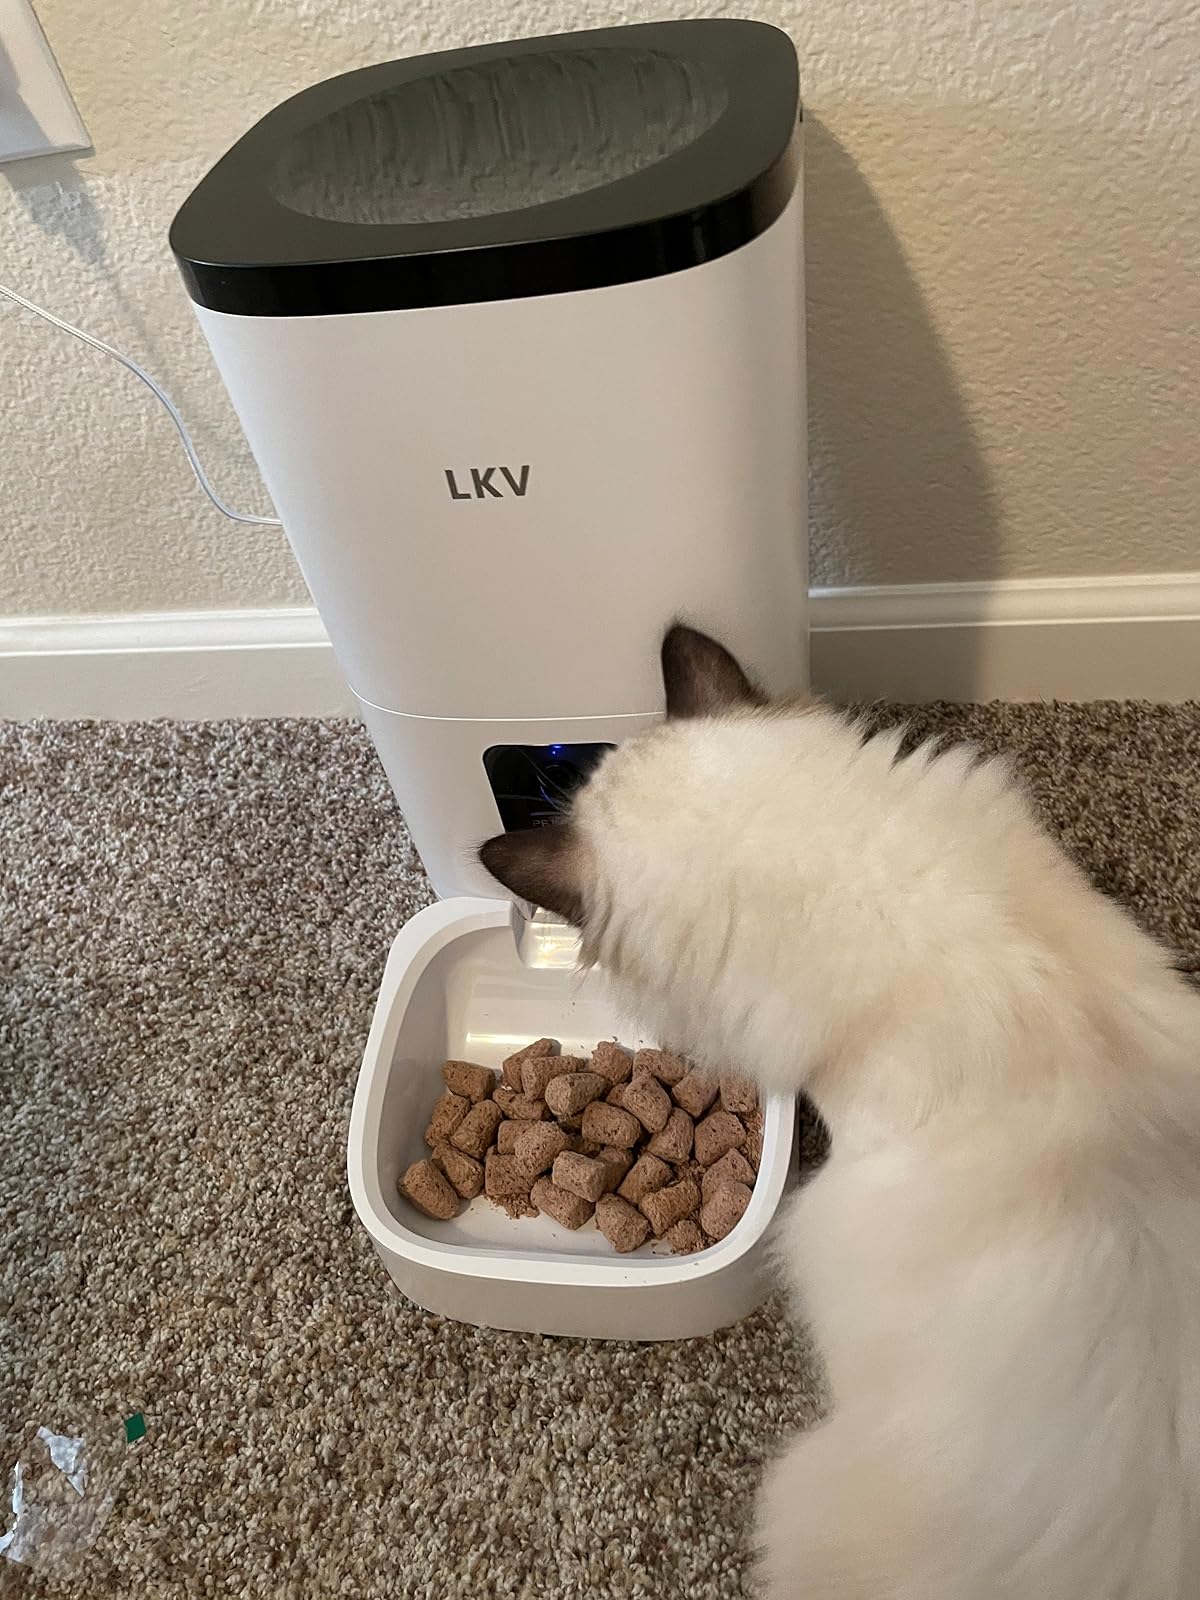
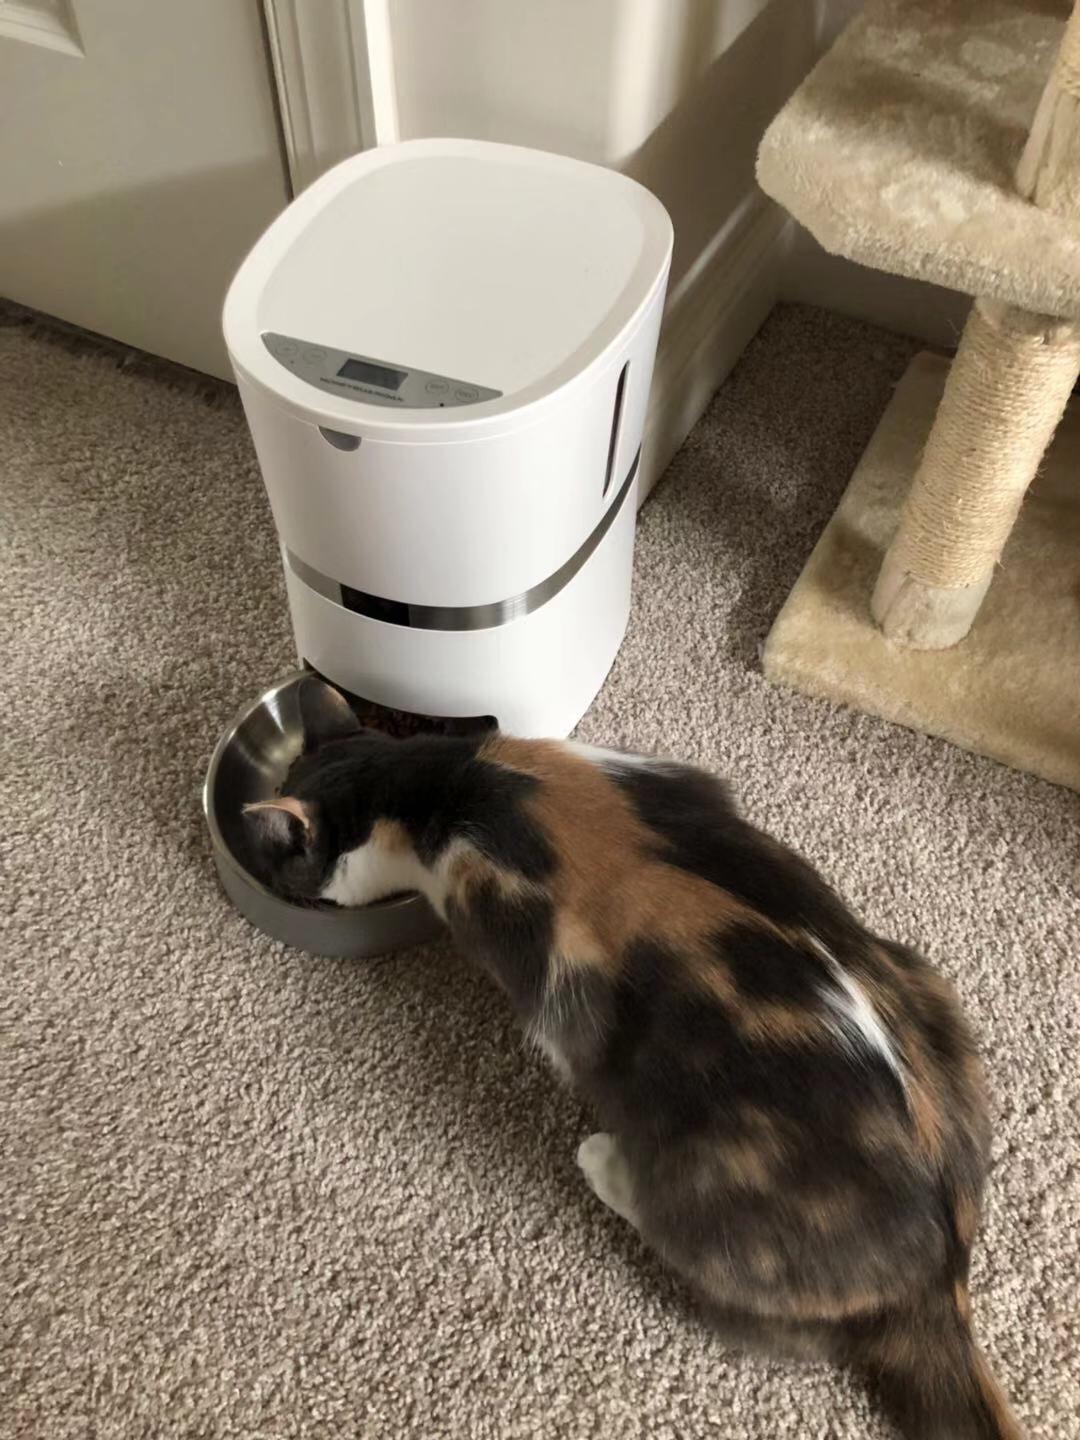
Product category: items_feeder
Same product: no